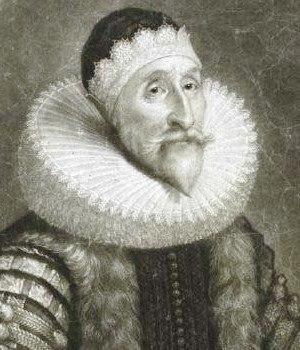
George White est un graveur britannique en manière noire.